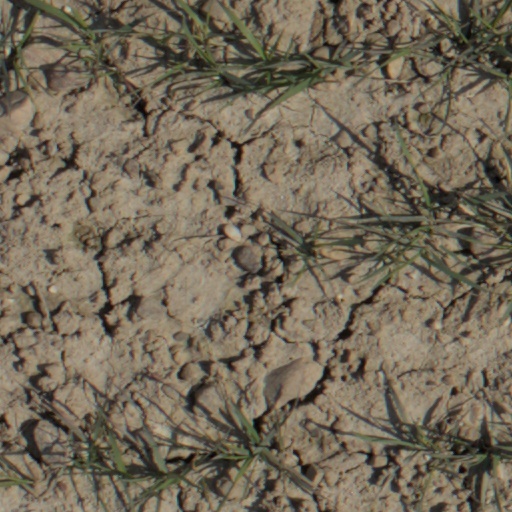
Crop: wheat